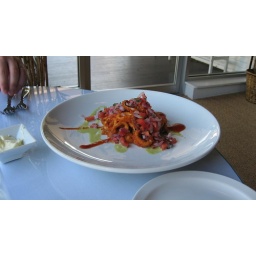
at the whistling swan restaurant in fish creek